Conscience

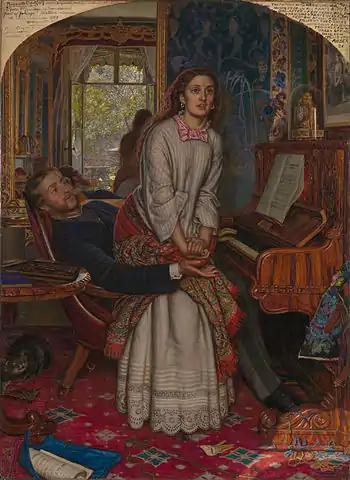
"The Awakening Conscience", Holman Hunt, 1853

In the Protestant Christian tradition, Martin Luther insisted at the Diet of Worms that his conscience was captive to the Word of God, and it was neither safe nor right to go against conscience. To Luther, conscience falls within the ethical, rather than the religious, sphere. John Calvin saw conscience as a battleground: "the enemies who rise up in our conscience against his Kingdom and hinder his decrees prove that God's throne is not firmly established therein". Many Christians regard following one's conscience as important as, or even more important than, obeying human authority. According to the Bible, as enunciated in Romans 2:15, conscience is the one bearing witness, accusing or excusing one another, so we would know when we break the law written in our hearts; the guilt we feel when we do something wrong tells us that we need to repent." This can sometimes (as with the conflict between William Tyndale and Thomas More over the translation of the Bible into English) lead to moral quandaries: "Do I unreservedly obey my Church/priest/military/political leader or do I follow my own inner feeling of right and wrong as instructed by prayer and a personal reading of scripture?" Some contemporary Christian churches and religious groups hold the moral teachings of the Ten Commandments or of Jesus as the highest authority in any situation, regardless of the extent to which it involves responsibilities in law. In the Gospel of John (7:53–8:11, King James Version), Jesus challenges those accusing a woman of adultery: "'He that is without sin among you, let him first cast a stone at her.' And again he stooped down, and wrote on the ground. And they which heard it, being convicted by their own conscience, went out one by one" (see Jesus and the woman taken in adultery). Of note, however, the word 'conscience' is not in the original New Testament Greek and is not in the vast majority of Bible versions. In the Gospel of Luke (10:25–37), Jesus tells the story of how a despised and heretical Samaritan (see Parable of the Good Samaritan) who (out of compassion or pity; the word 'conscience' is not used) helps an injured stranger beside a road, qualifies better for eternal life by loving his neighbor than a priest who passes by on the other side.